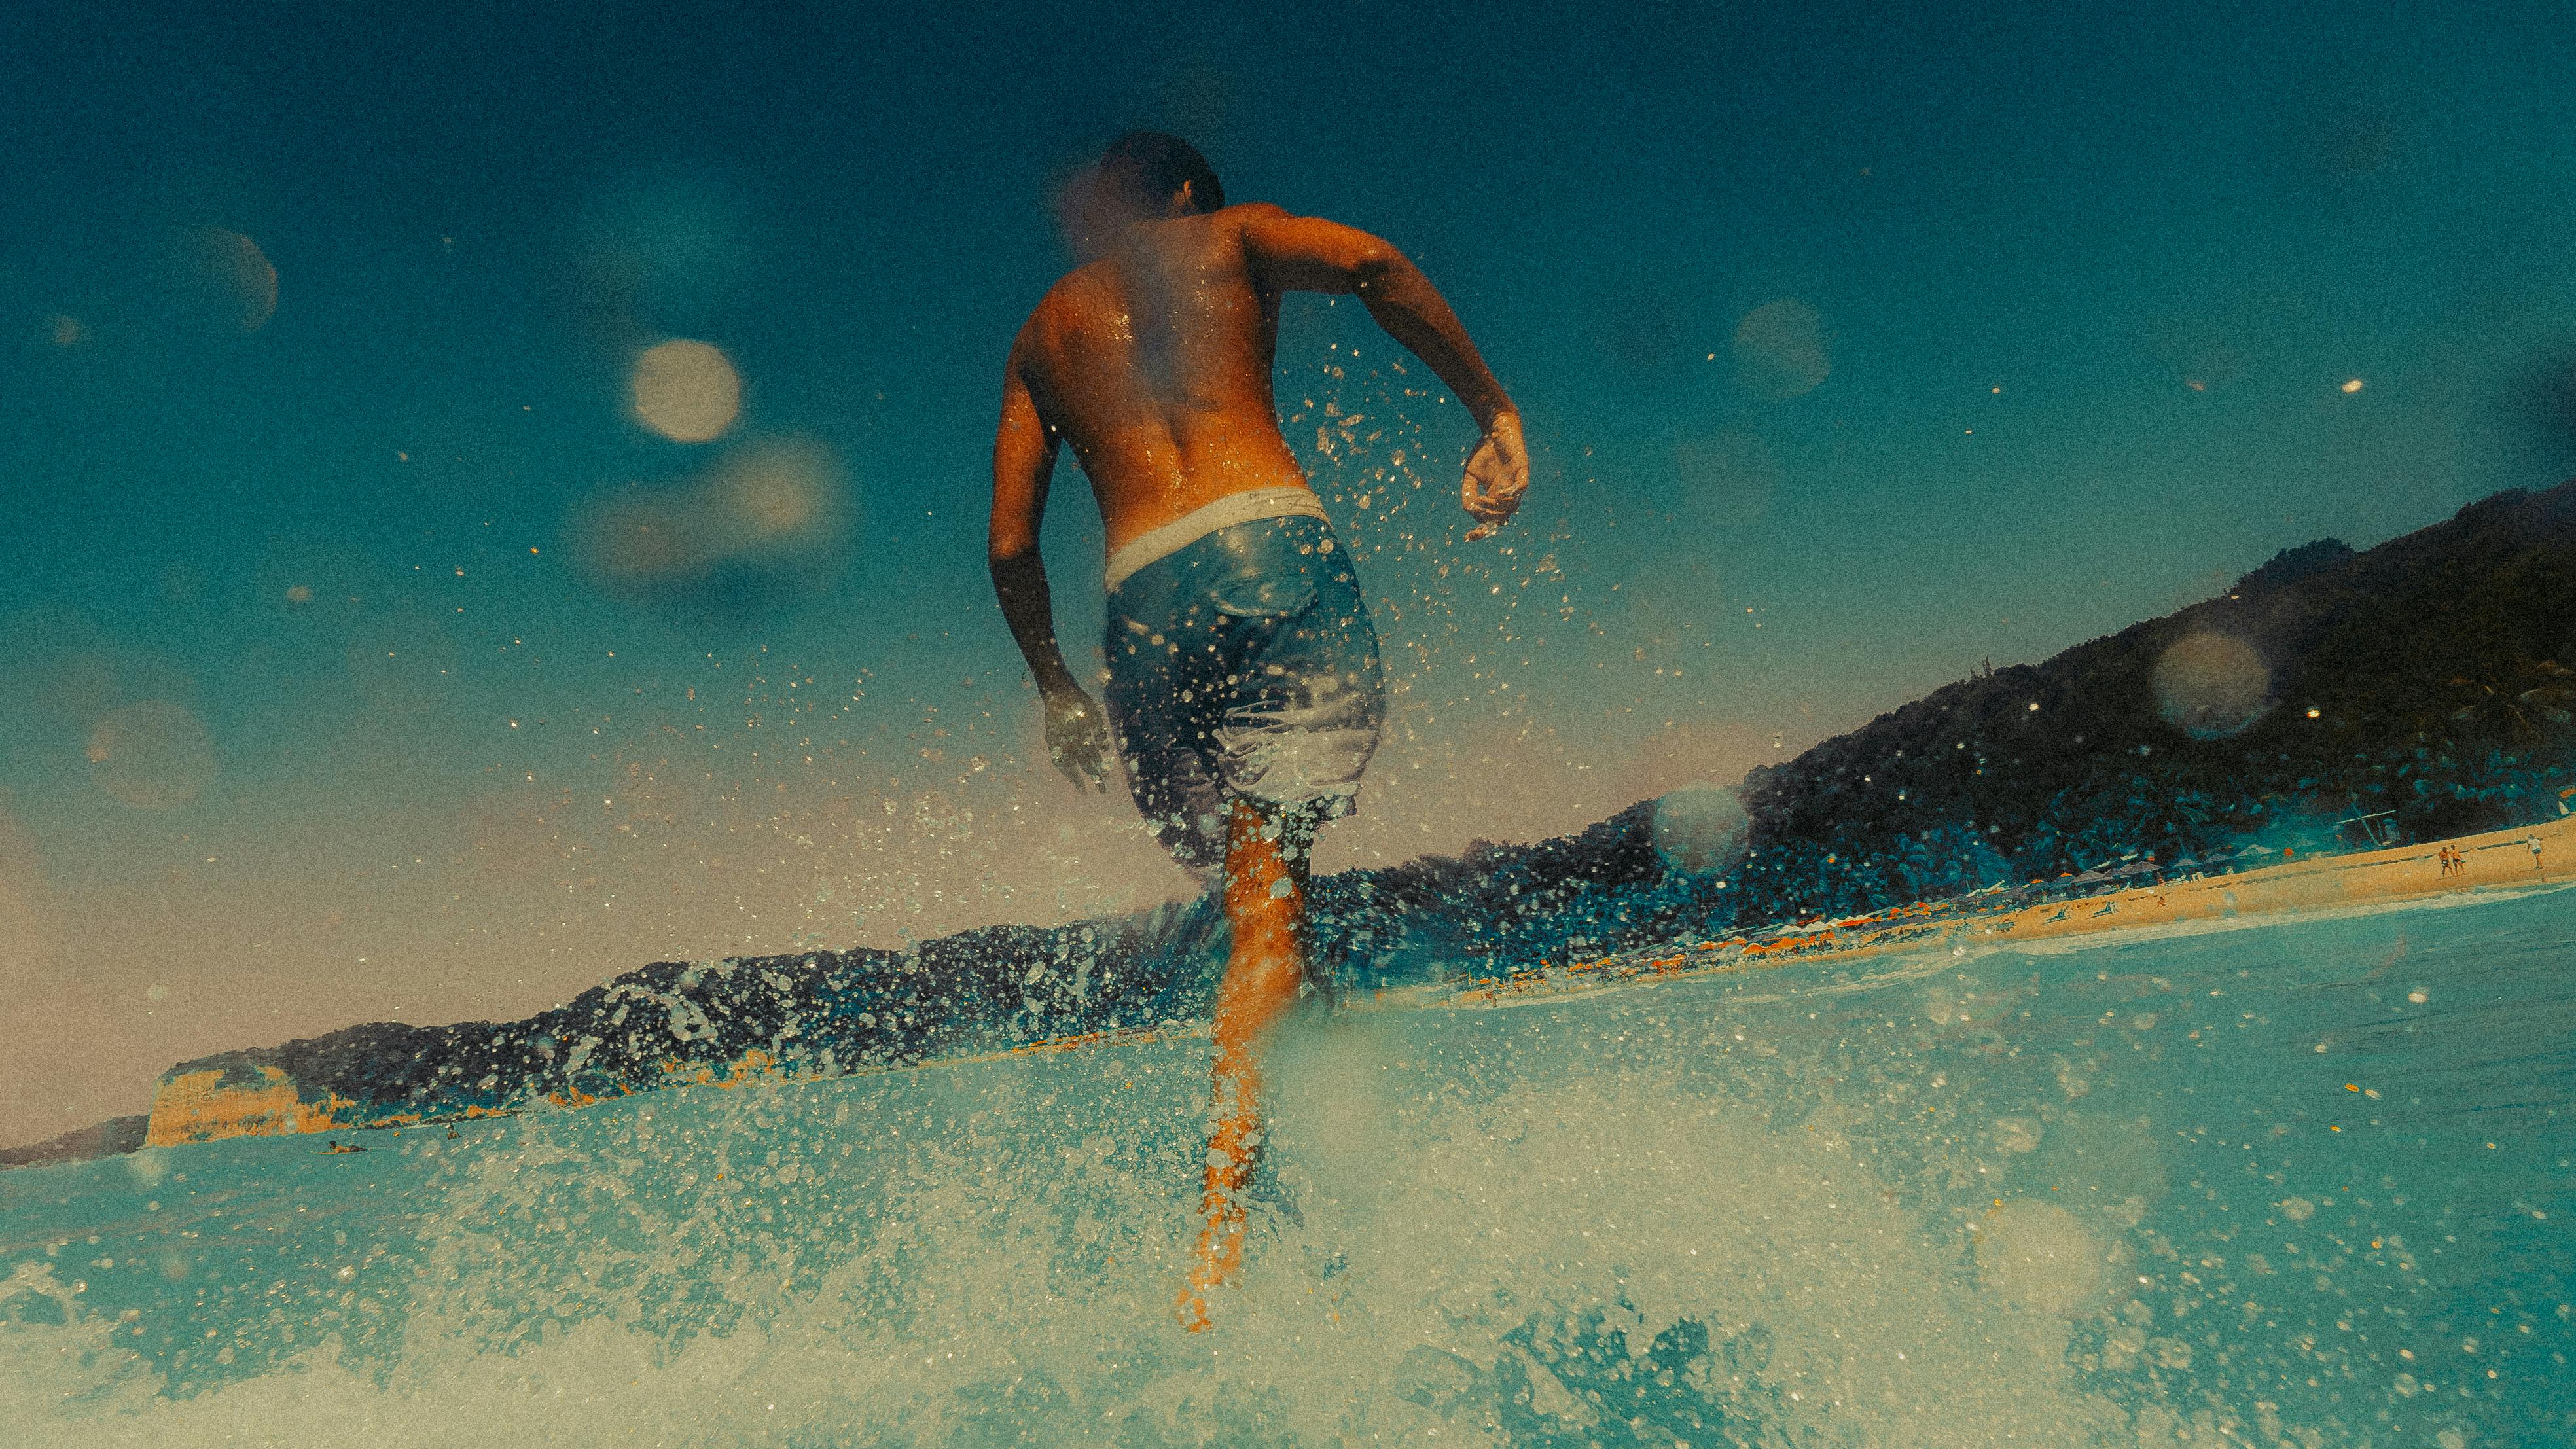
people, water, sky, People in nature, flash photography, happy, shorts, recreation, leisure, wind wave, Surfing Equipment, fun, swimwear, lake, sports, sports equipment, wind, landscape, wave, skimboarding, thigh, ocean, extreme sport, boardsport, surface water sports, water sport, winter, vacation, individual sports, sea, physical fitness, horizon, reflection, wakesurfing